Horațiu Mălăele

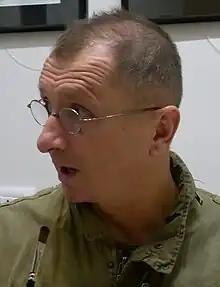
Mălăele, 2010

Horațiu-Valentin Mălăele (born 31 July 1952) is a Romanian actor, cartoonist, writer, and theater and film director. In this last capacity he is often associated with the Romanian New Wave.